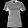
Label: T - shirt / top